Church of St James, Los Realejos

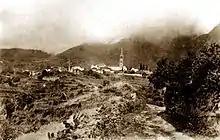
The Realejo de Arriba in the 19th century

Founded in 1496, the church was one of the first religious buildings in Tenerife after the military stage of the Reconquista had ended. After the Conquest of the Canary Islands, Alonso Fernández de Lugo decided to build a shrine to Saint James the Apostle as a token of gratitude. Also, as , towns like Gáldar on the islands already had an affinity for Saint James.